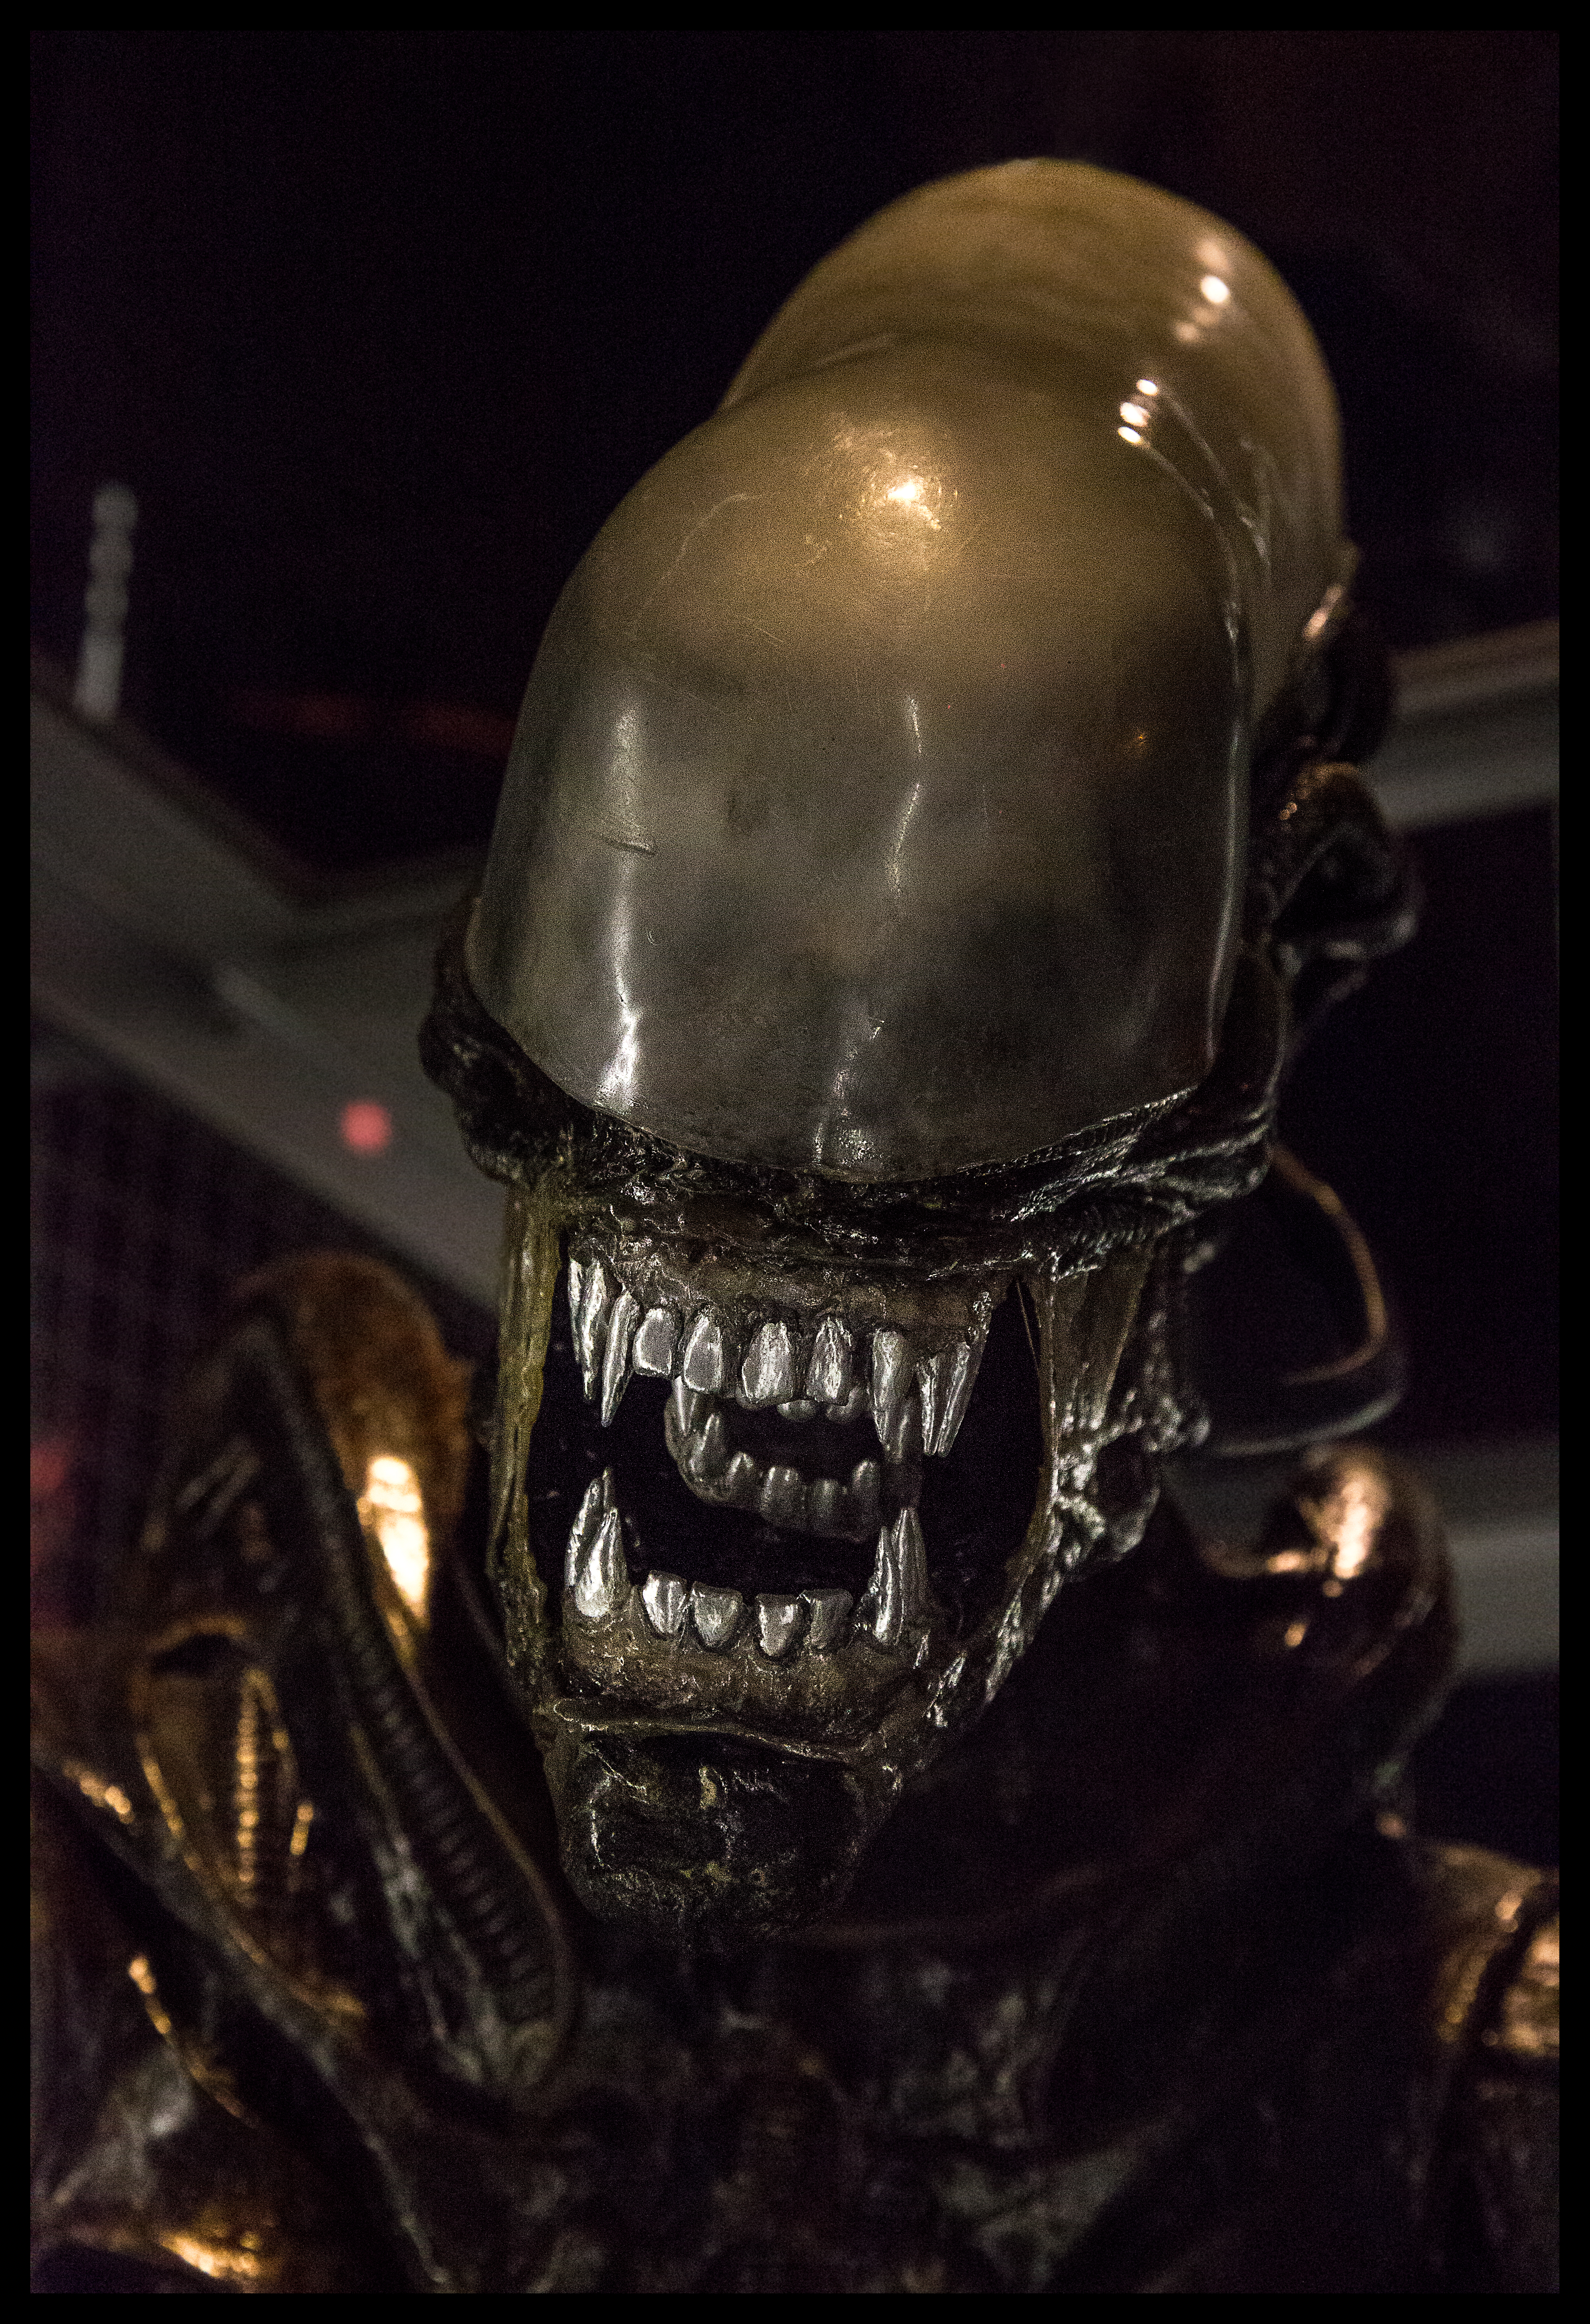
light, glass, museum, halloween, darkness, clothing, lighting, skull, lowlight, monster, alien, exhibit, horror, movie, sciencefiction, scarey, empmuseum